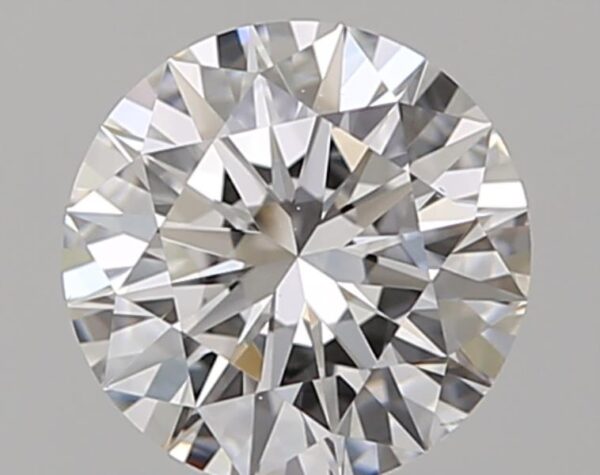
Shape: round
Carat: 0.9
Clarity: VS2
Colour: E
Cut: EX
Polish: EX
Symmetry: EX
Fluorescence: M
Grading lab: GIA
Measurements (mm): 6.27 x 6.3 x 3.8